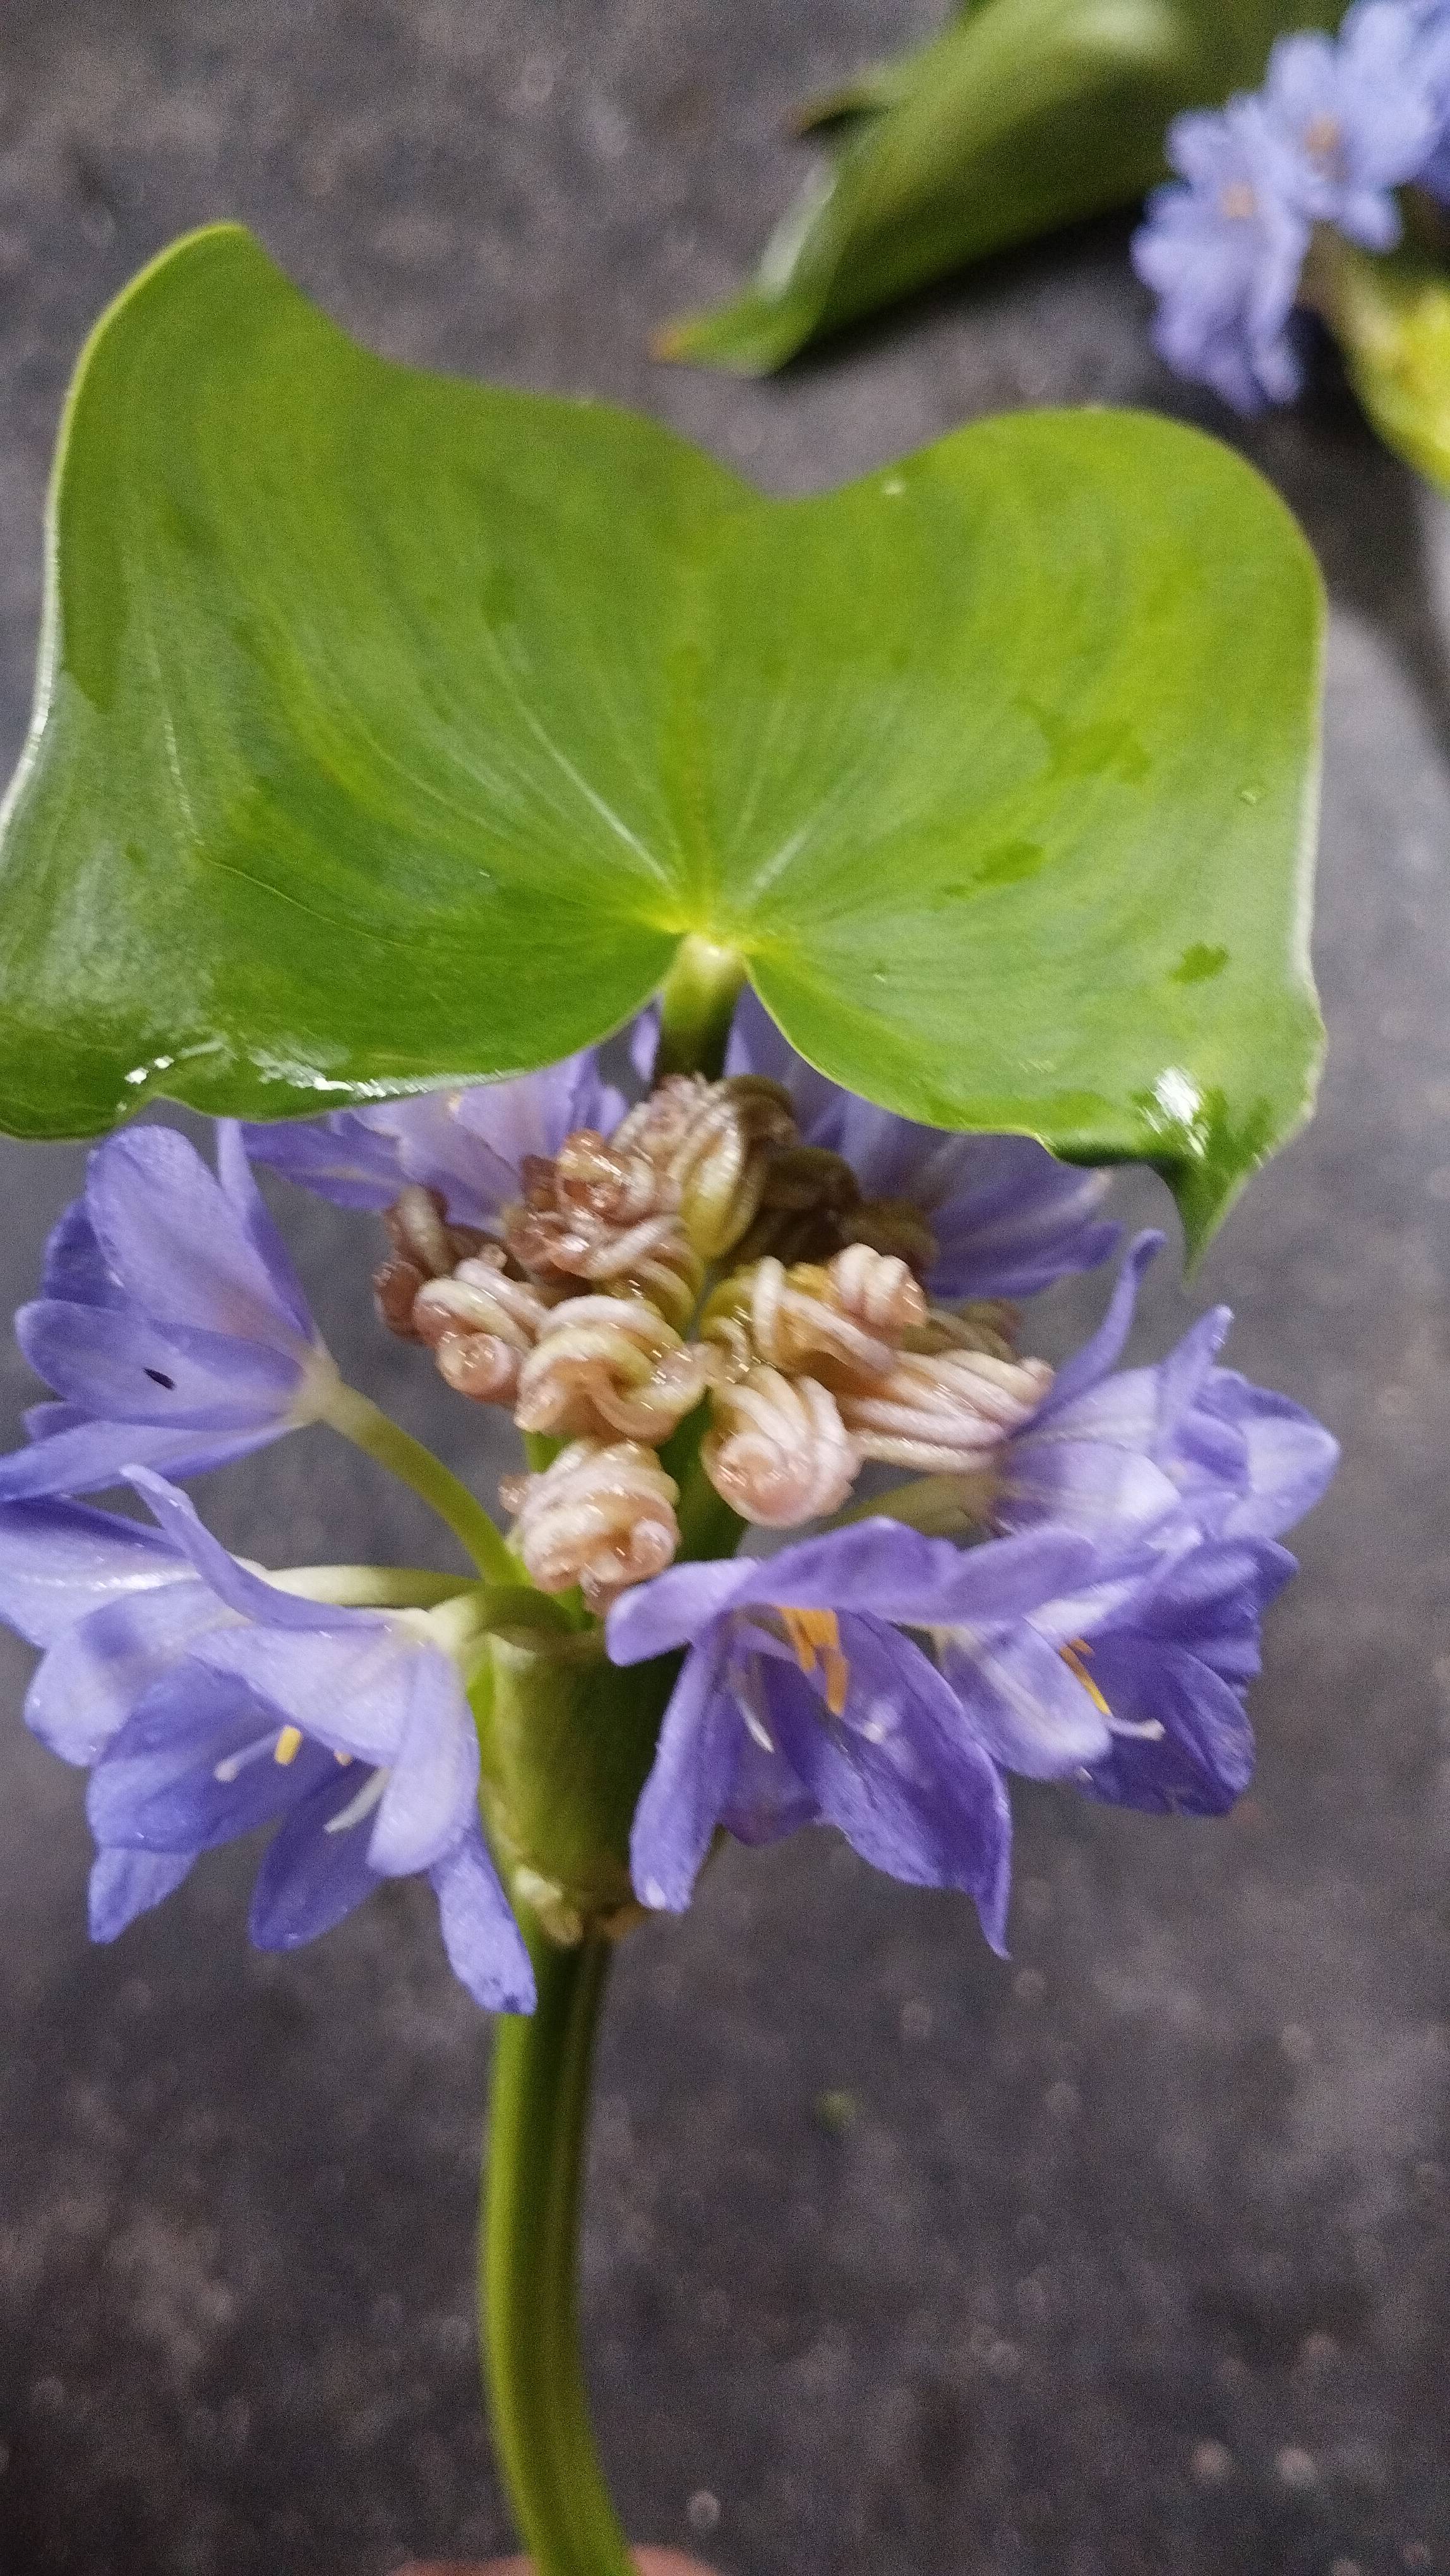
Species: Heartleaf False Pickerelweed (Monochoria korsakowii)